2000s energy crisis

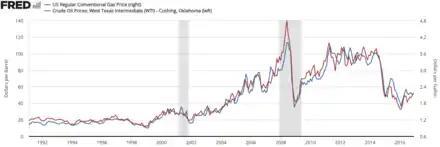
Crude oil prices to gas prices

From the mid-1980s to September 2003, the inflation-adjusted price of a barrel of crude oil on NYMEX was generally under US$25/barrel in 2008 dollars. During 2003, the price rose above $30, reached $60 by 11 August 2005, and peaked at $147.30 in July 2008. Commentators attributed these price increases to multiple factors, including Middle East tension, soaring demand from China, the falling value of the U.S. dollar, reports showing a decline in petroleum reserves, worries over peak oil, and financial speculation.